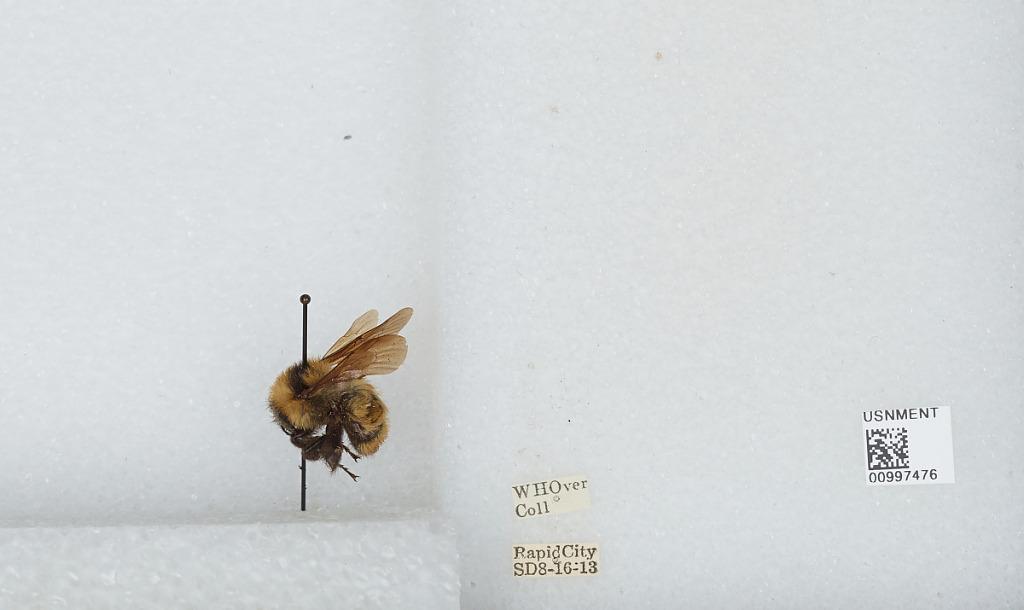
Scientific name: Bombus (Fervidobombus) fervidus fervidus (Fabricius)
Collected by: W. Over
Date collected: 1913-8-16
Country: United States
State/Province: South Dakota
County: Pennington
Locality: Rapid City
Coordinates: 44.0761, -103.228